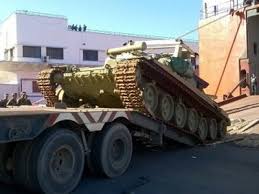
Label: T-90